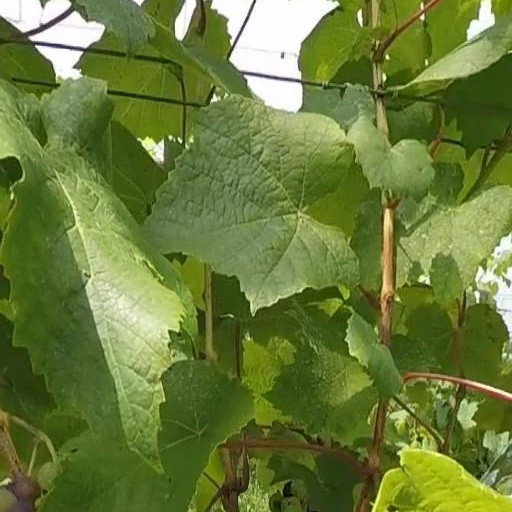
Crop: grape